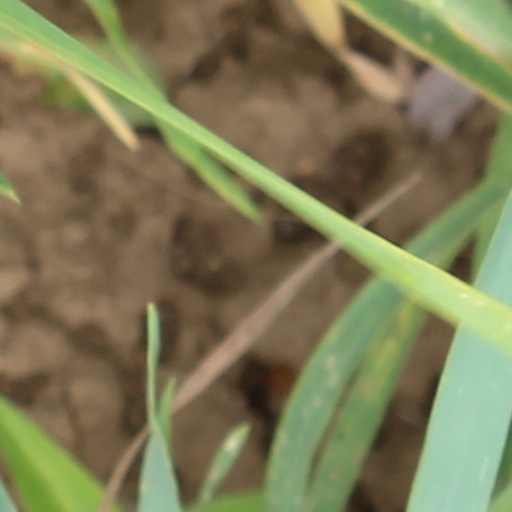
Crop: wheat